Devereux Milburn

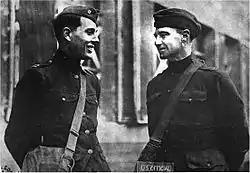

During World War I, Milburn served as a major in the field artillery in France. He served as an Aide-de-camp for Major-General James H. McRae at Chatel-Chéhéry in 1917. He later practiced law at his father's firm Carter Ledyard & Milburn. His brother John G. Milburn Jr. also went into law.